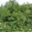
Label: willow_tree